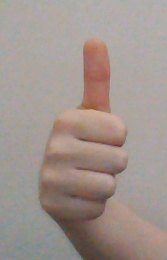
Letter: aleff